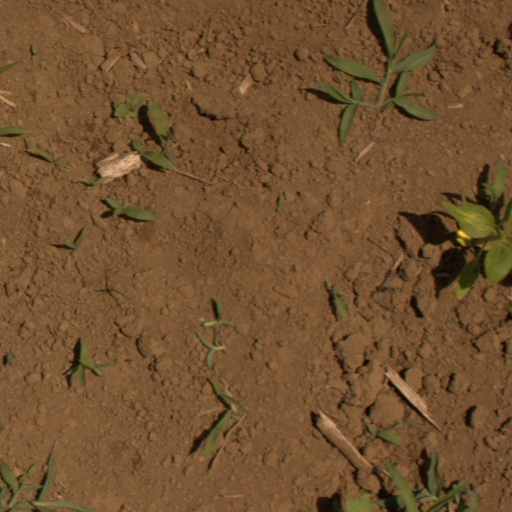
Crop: Jerusalem artichoke